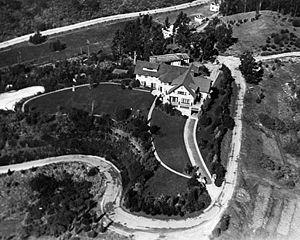
Pickfair est une villa hollywoodienne construite par les acteurs vedettes du cinéma muet Mary Pickford et Douglas Fairbanks. Démolie puis reconstruite, elle se situe au 1143 Summit Drive à Beverly Hills, en Californie.